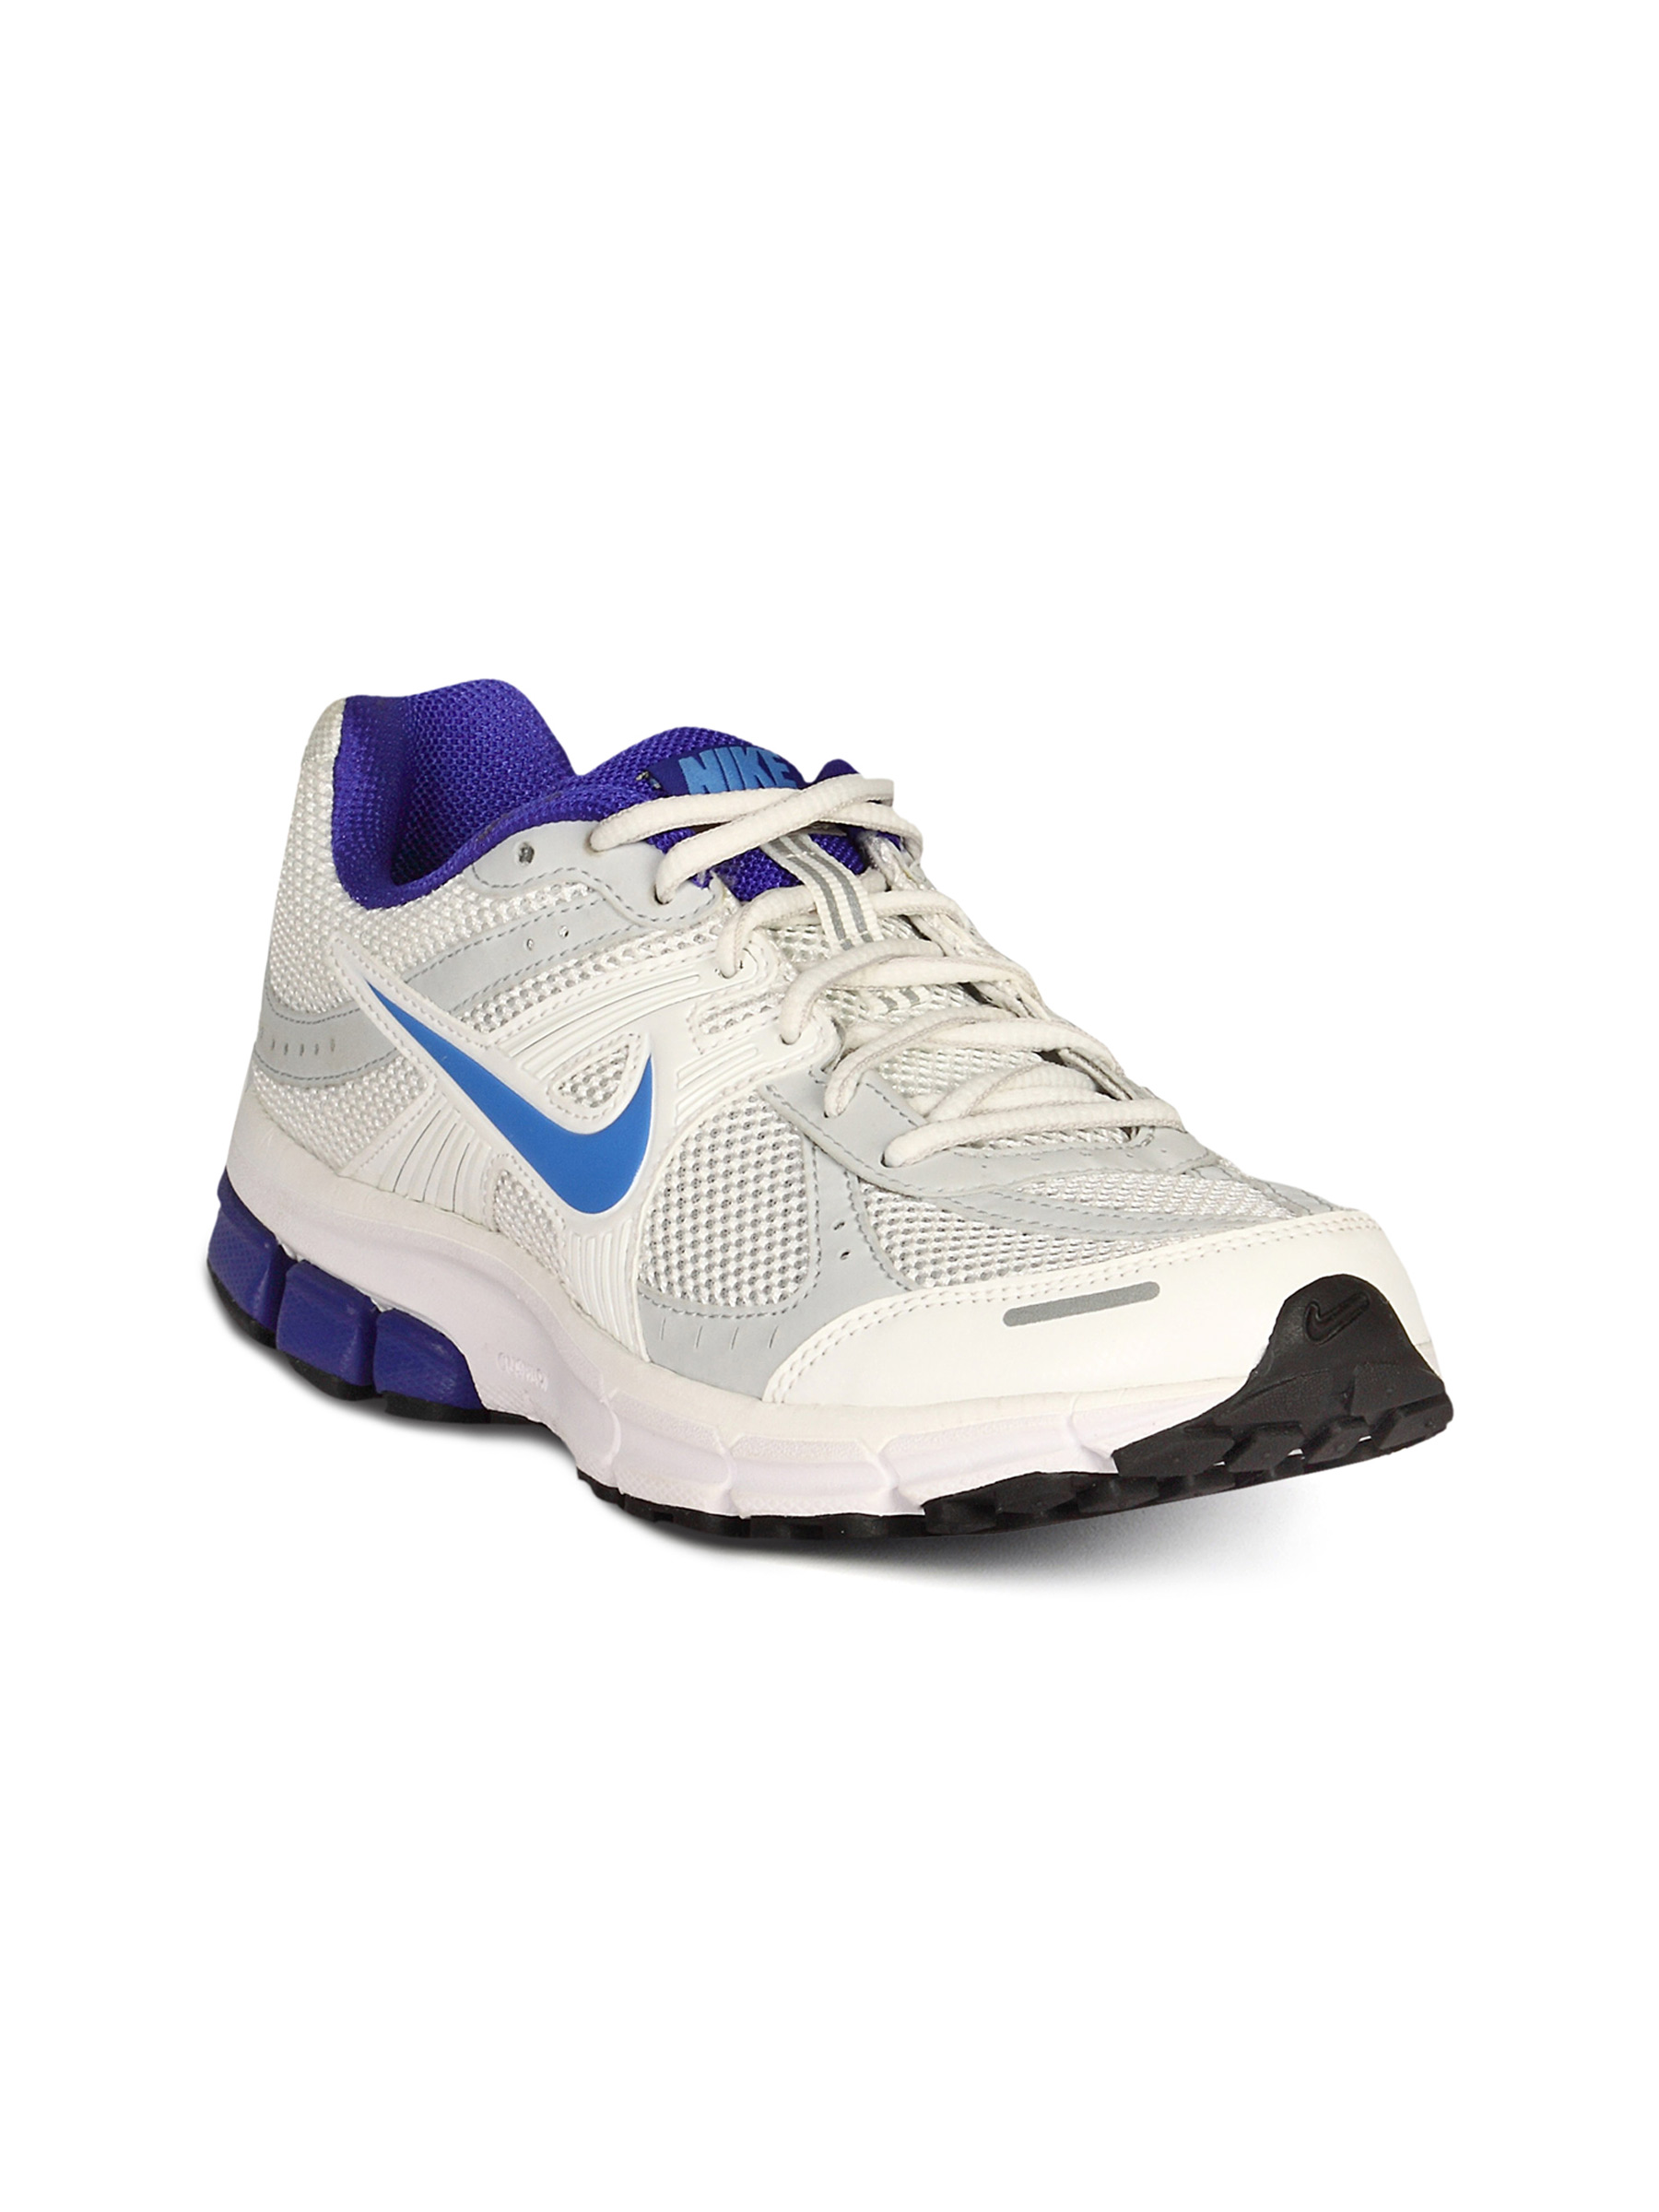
Nike Women Pegasus White Blue Shoe
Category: Footwear / Shoes / Sports Shoes
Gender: Women
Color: White
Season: Summer 2011
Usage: Sports